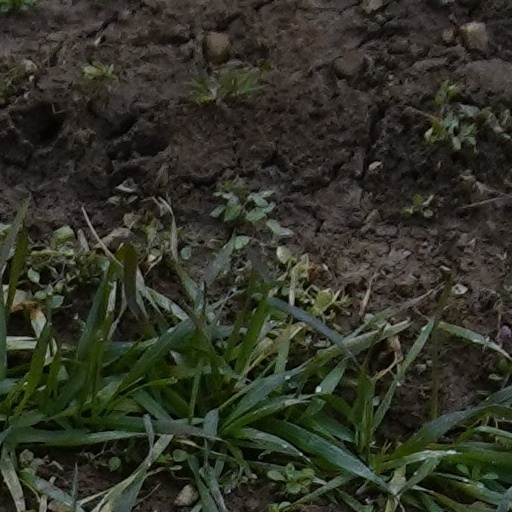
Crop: wheat